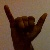
The image shows a hand gesture representing the letter 'Y' in Indian Sign Language.